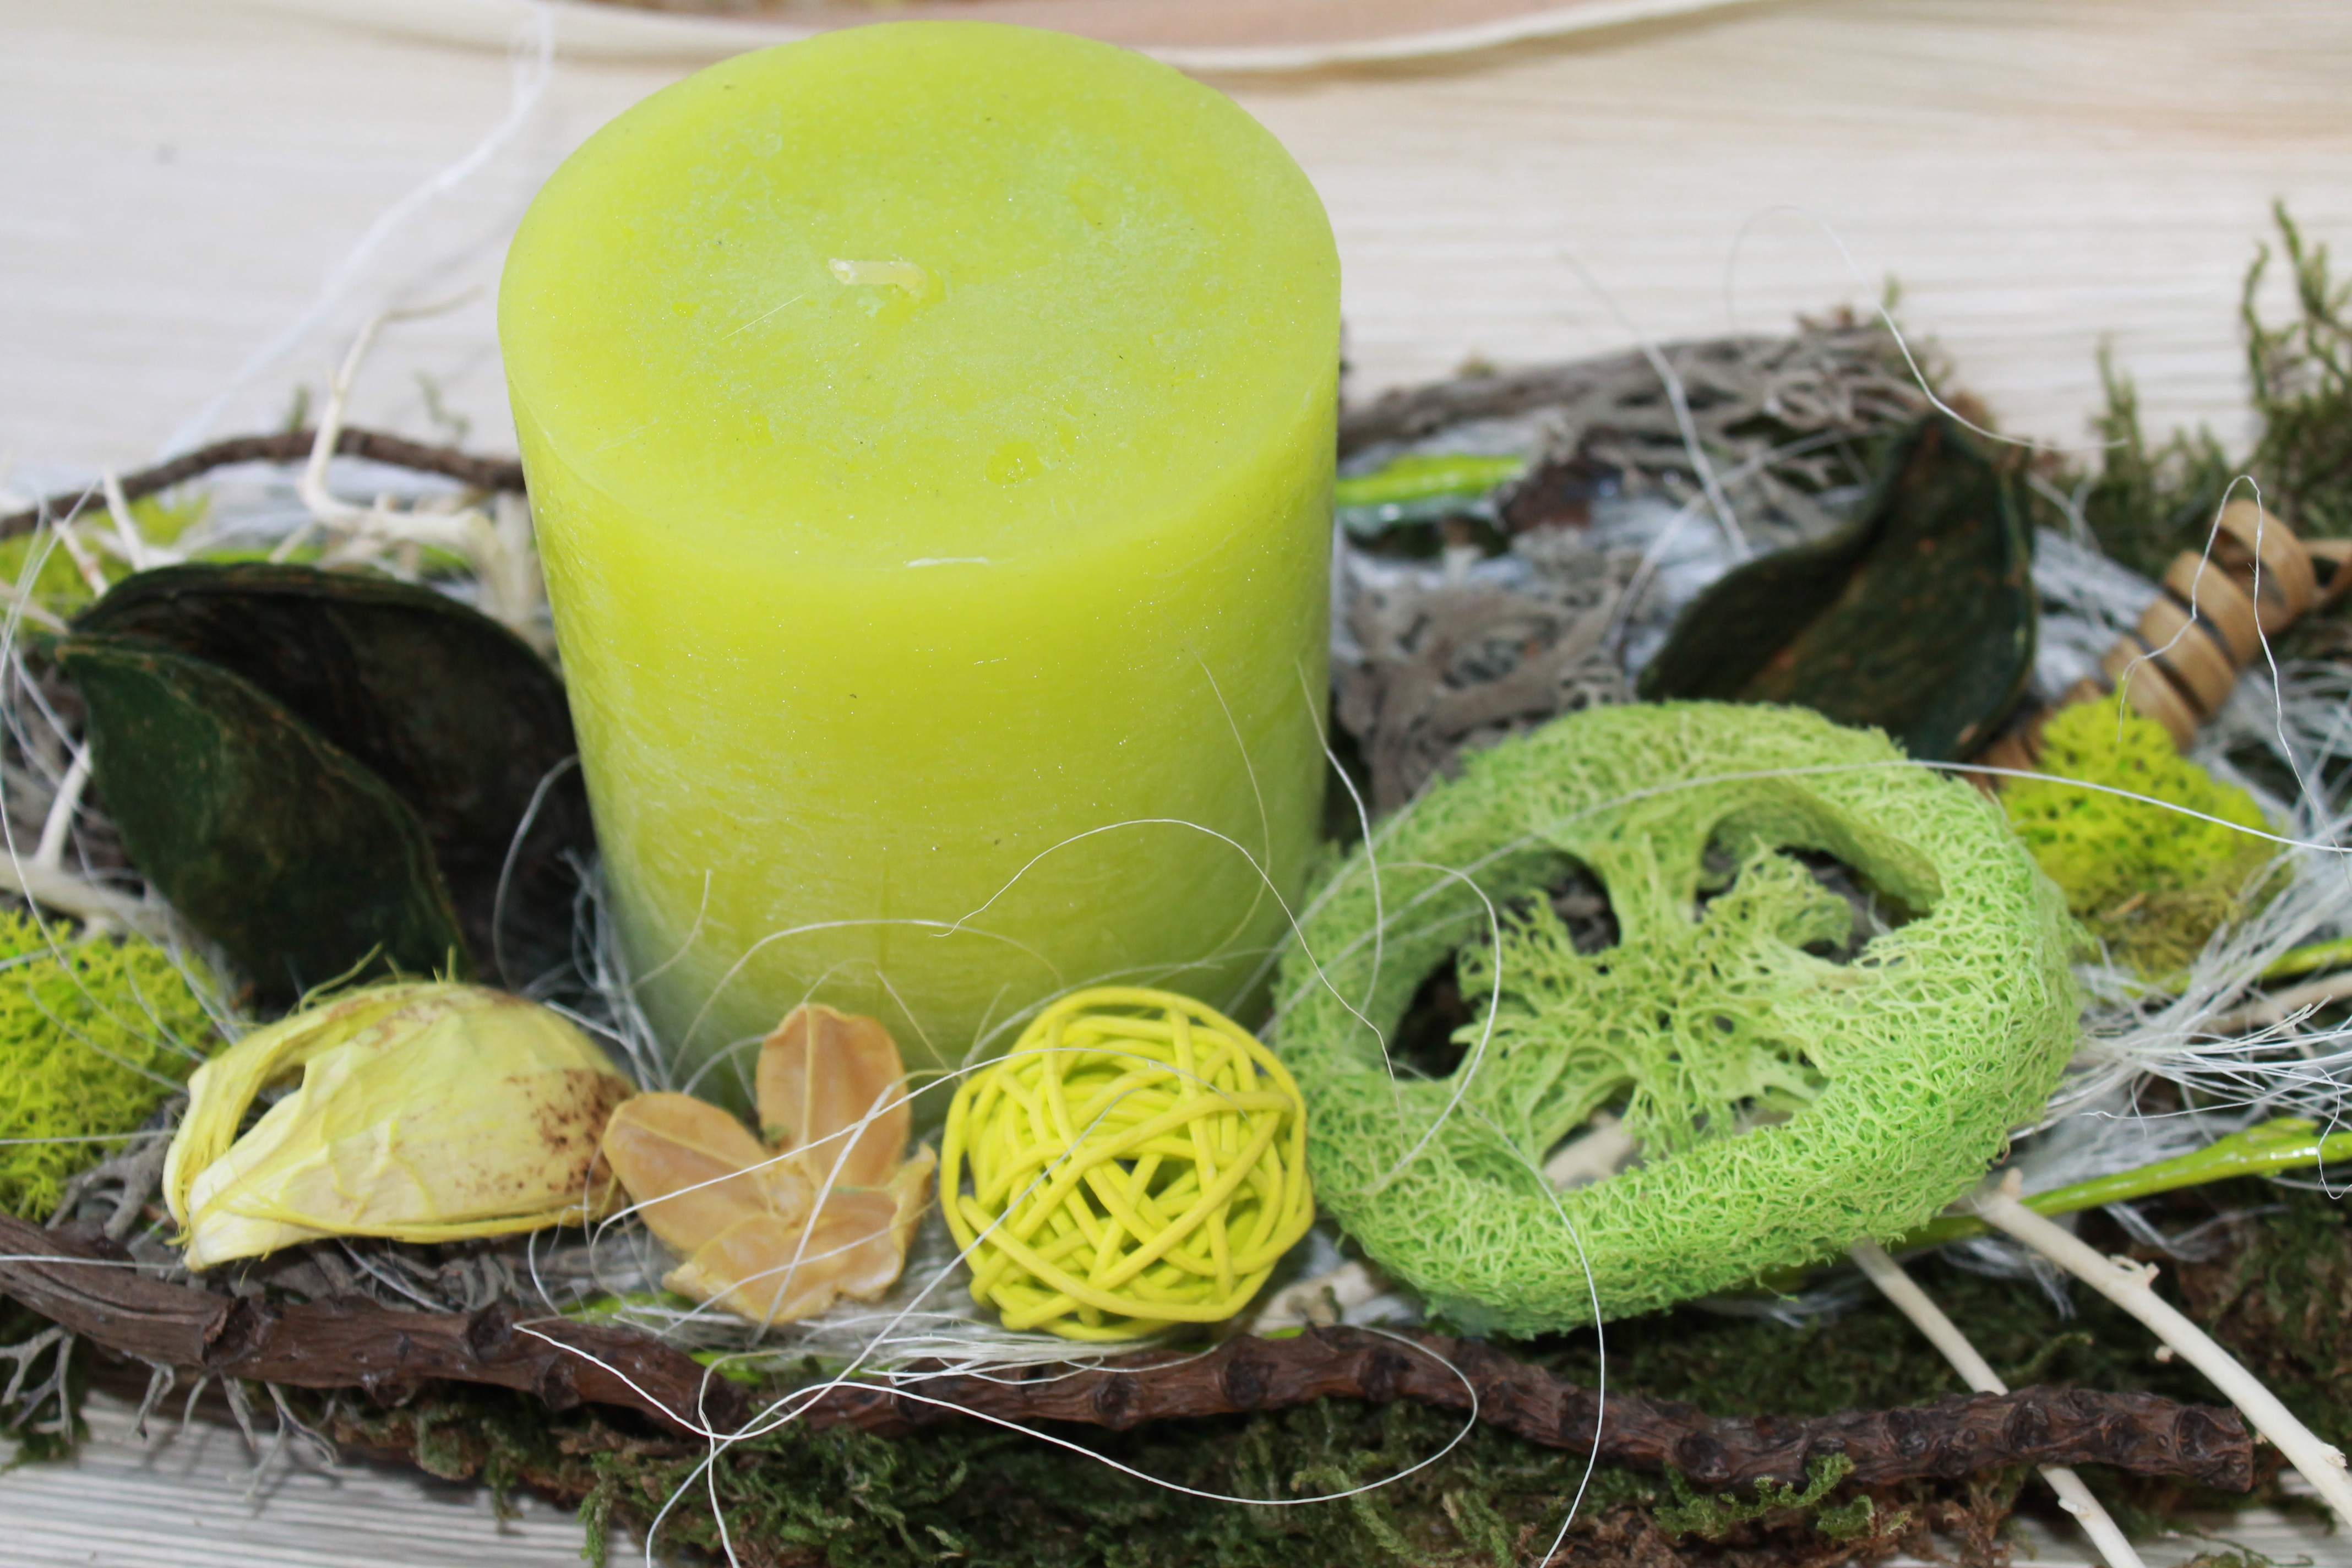
nature, flower, decoration, food, green, produce, drink, yellow, candle, coconut